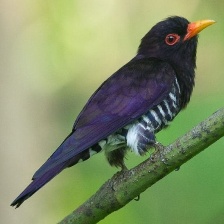
Species: VIOLET CUCKOO
Scientific name:  CHRYSOCOCCYX XANTHORHYNCHUS